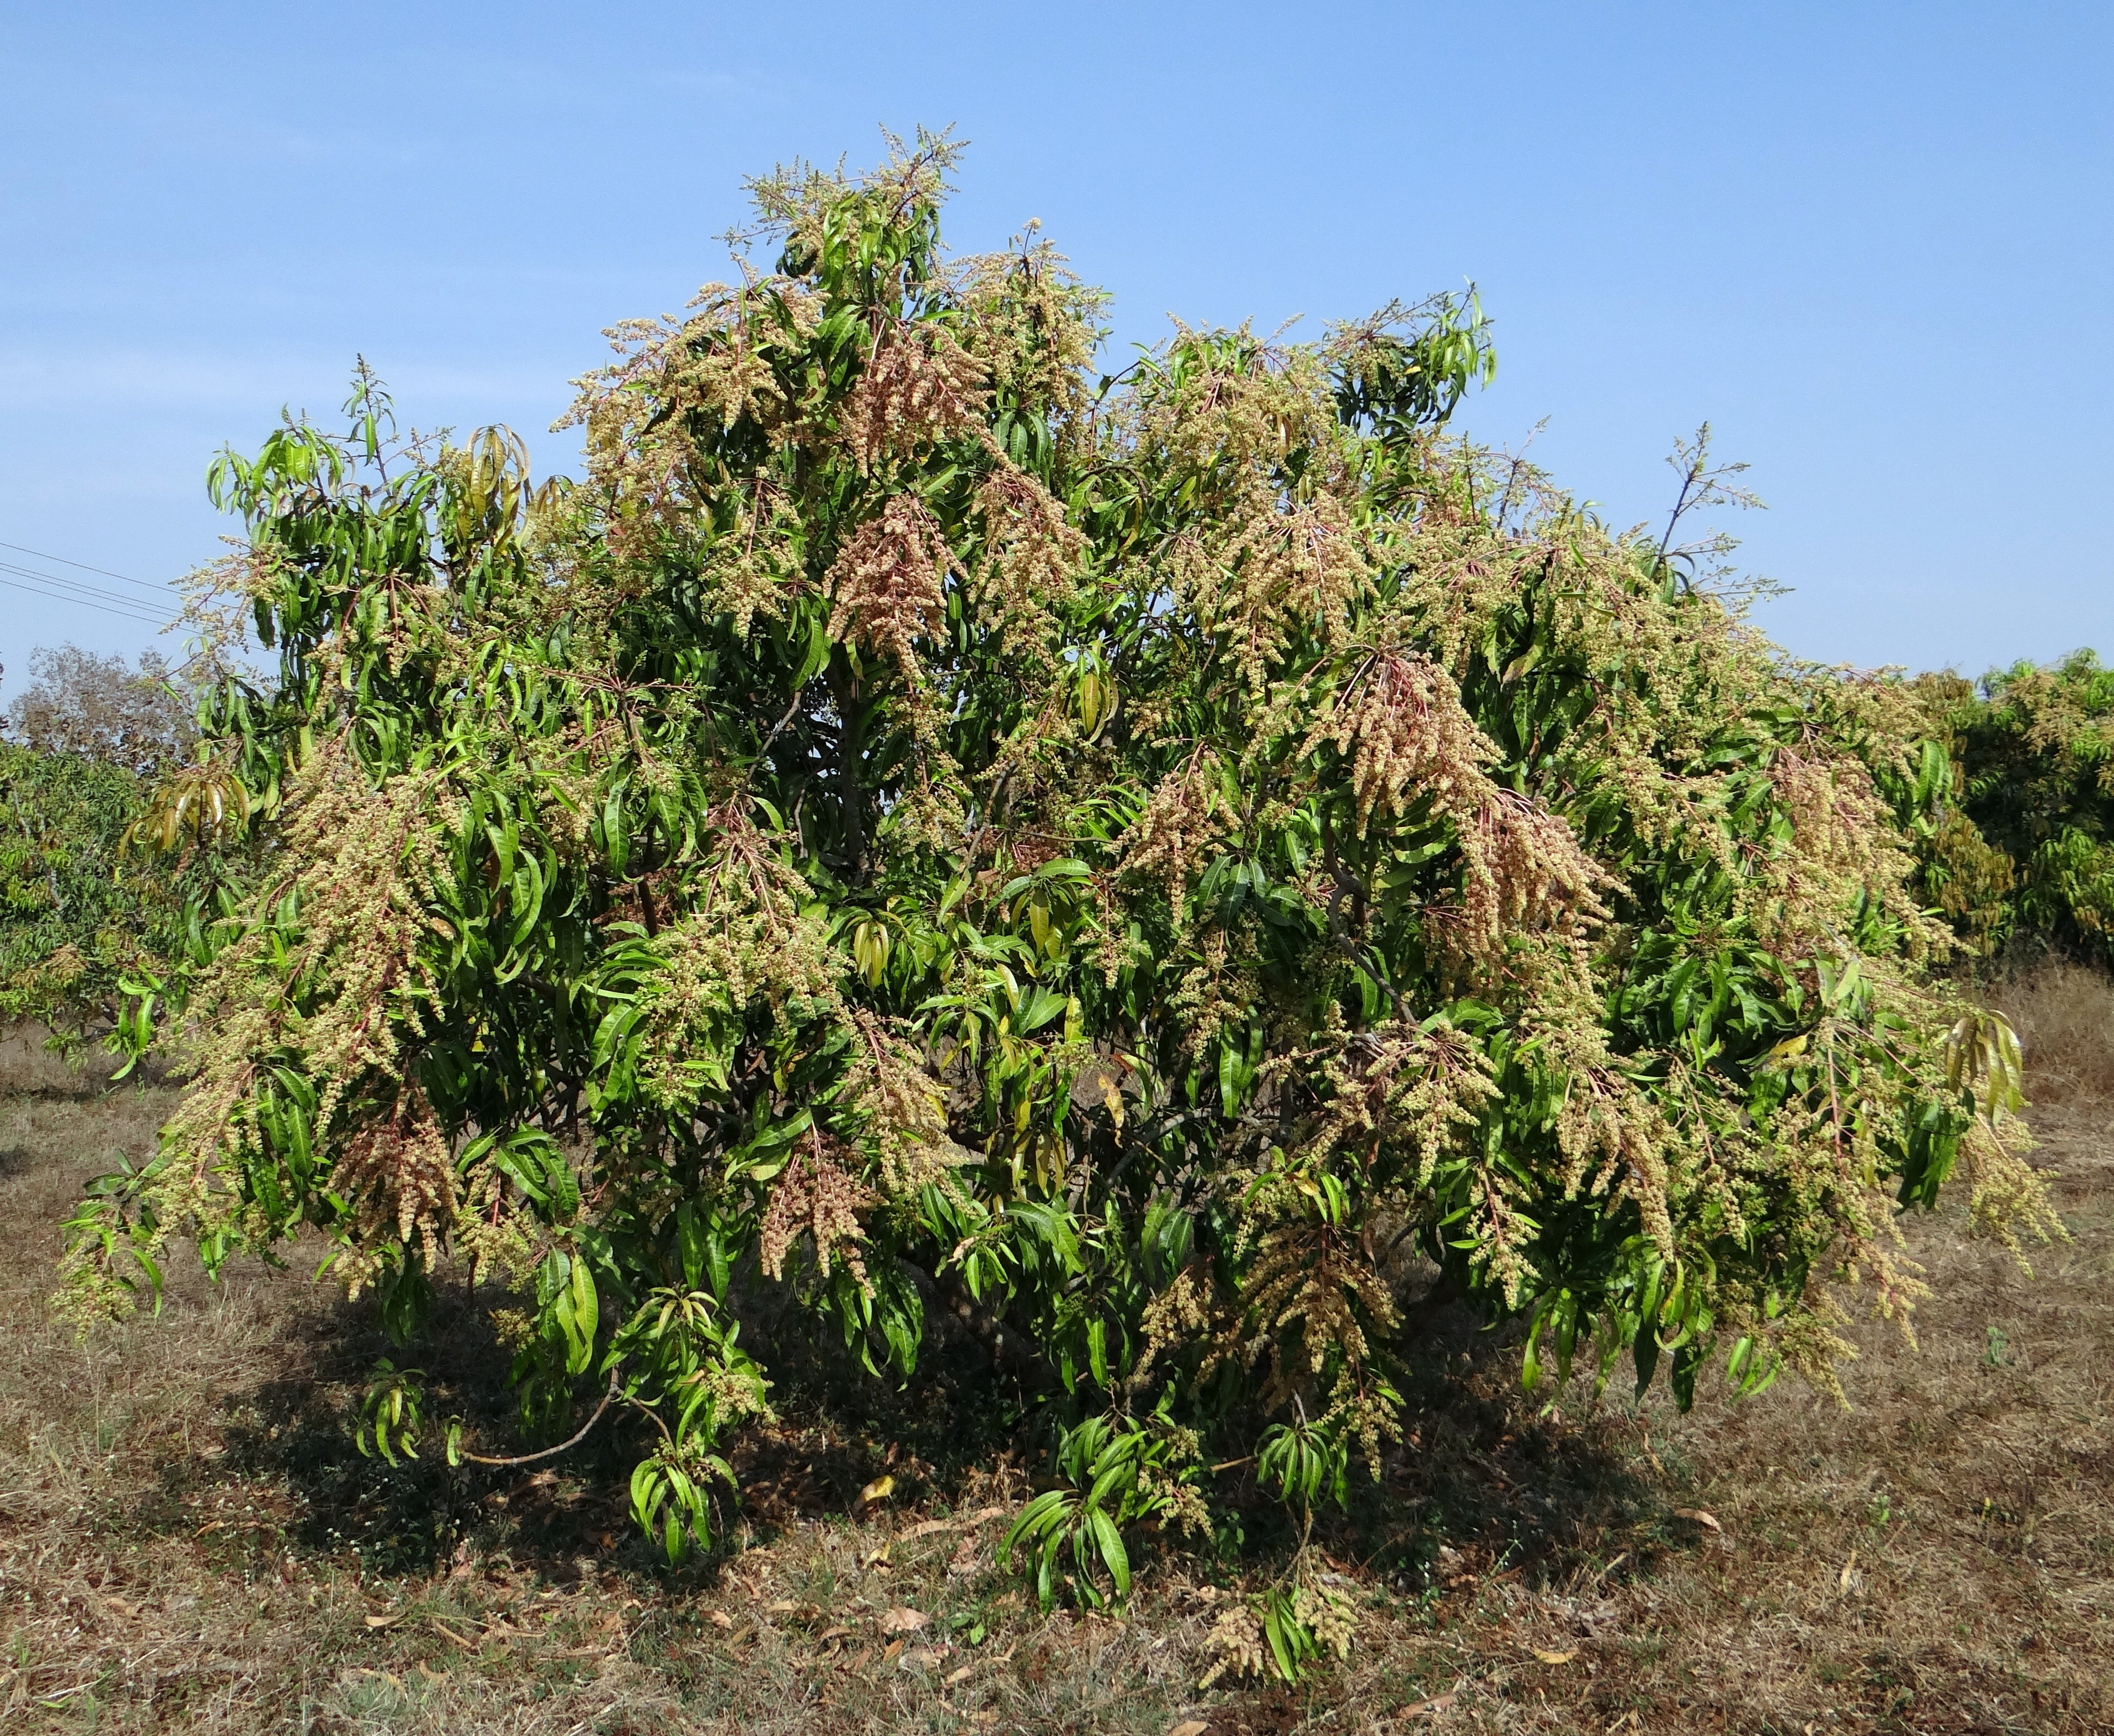
tree, plant, fruit, flower, orchard, food, produce, crop, evergreen, agriculture, flora, shrub, blossoms, plantation, india, dwarf, flowering plant, hyv, mango tree, mangifera indica, woody plant, land plant, arecales